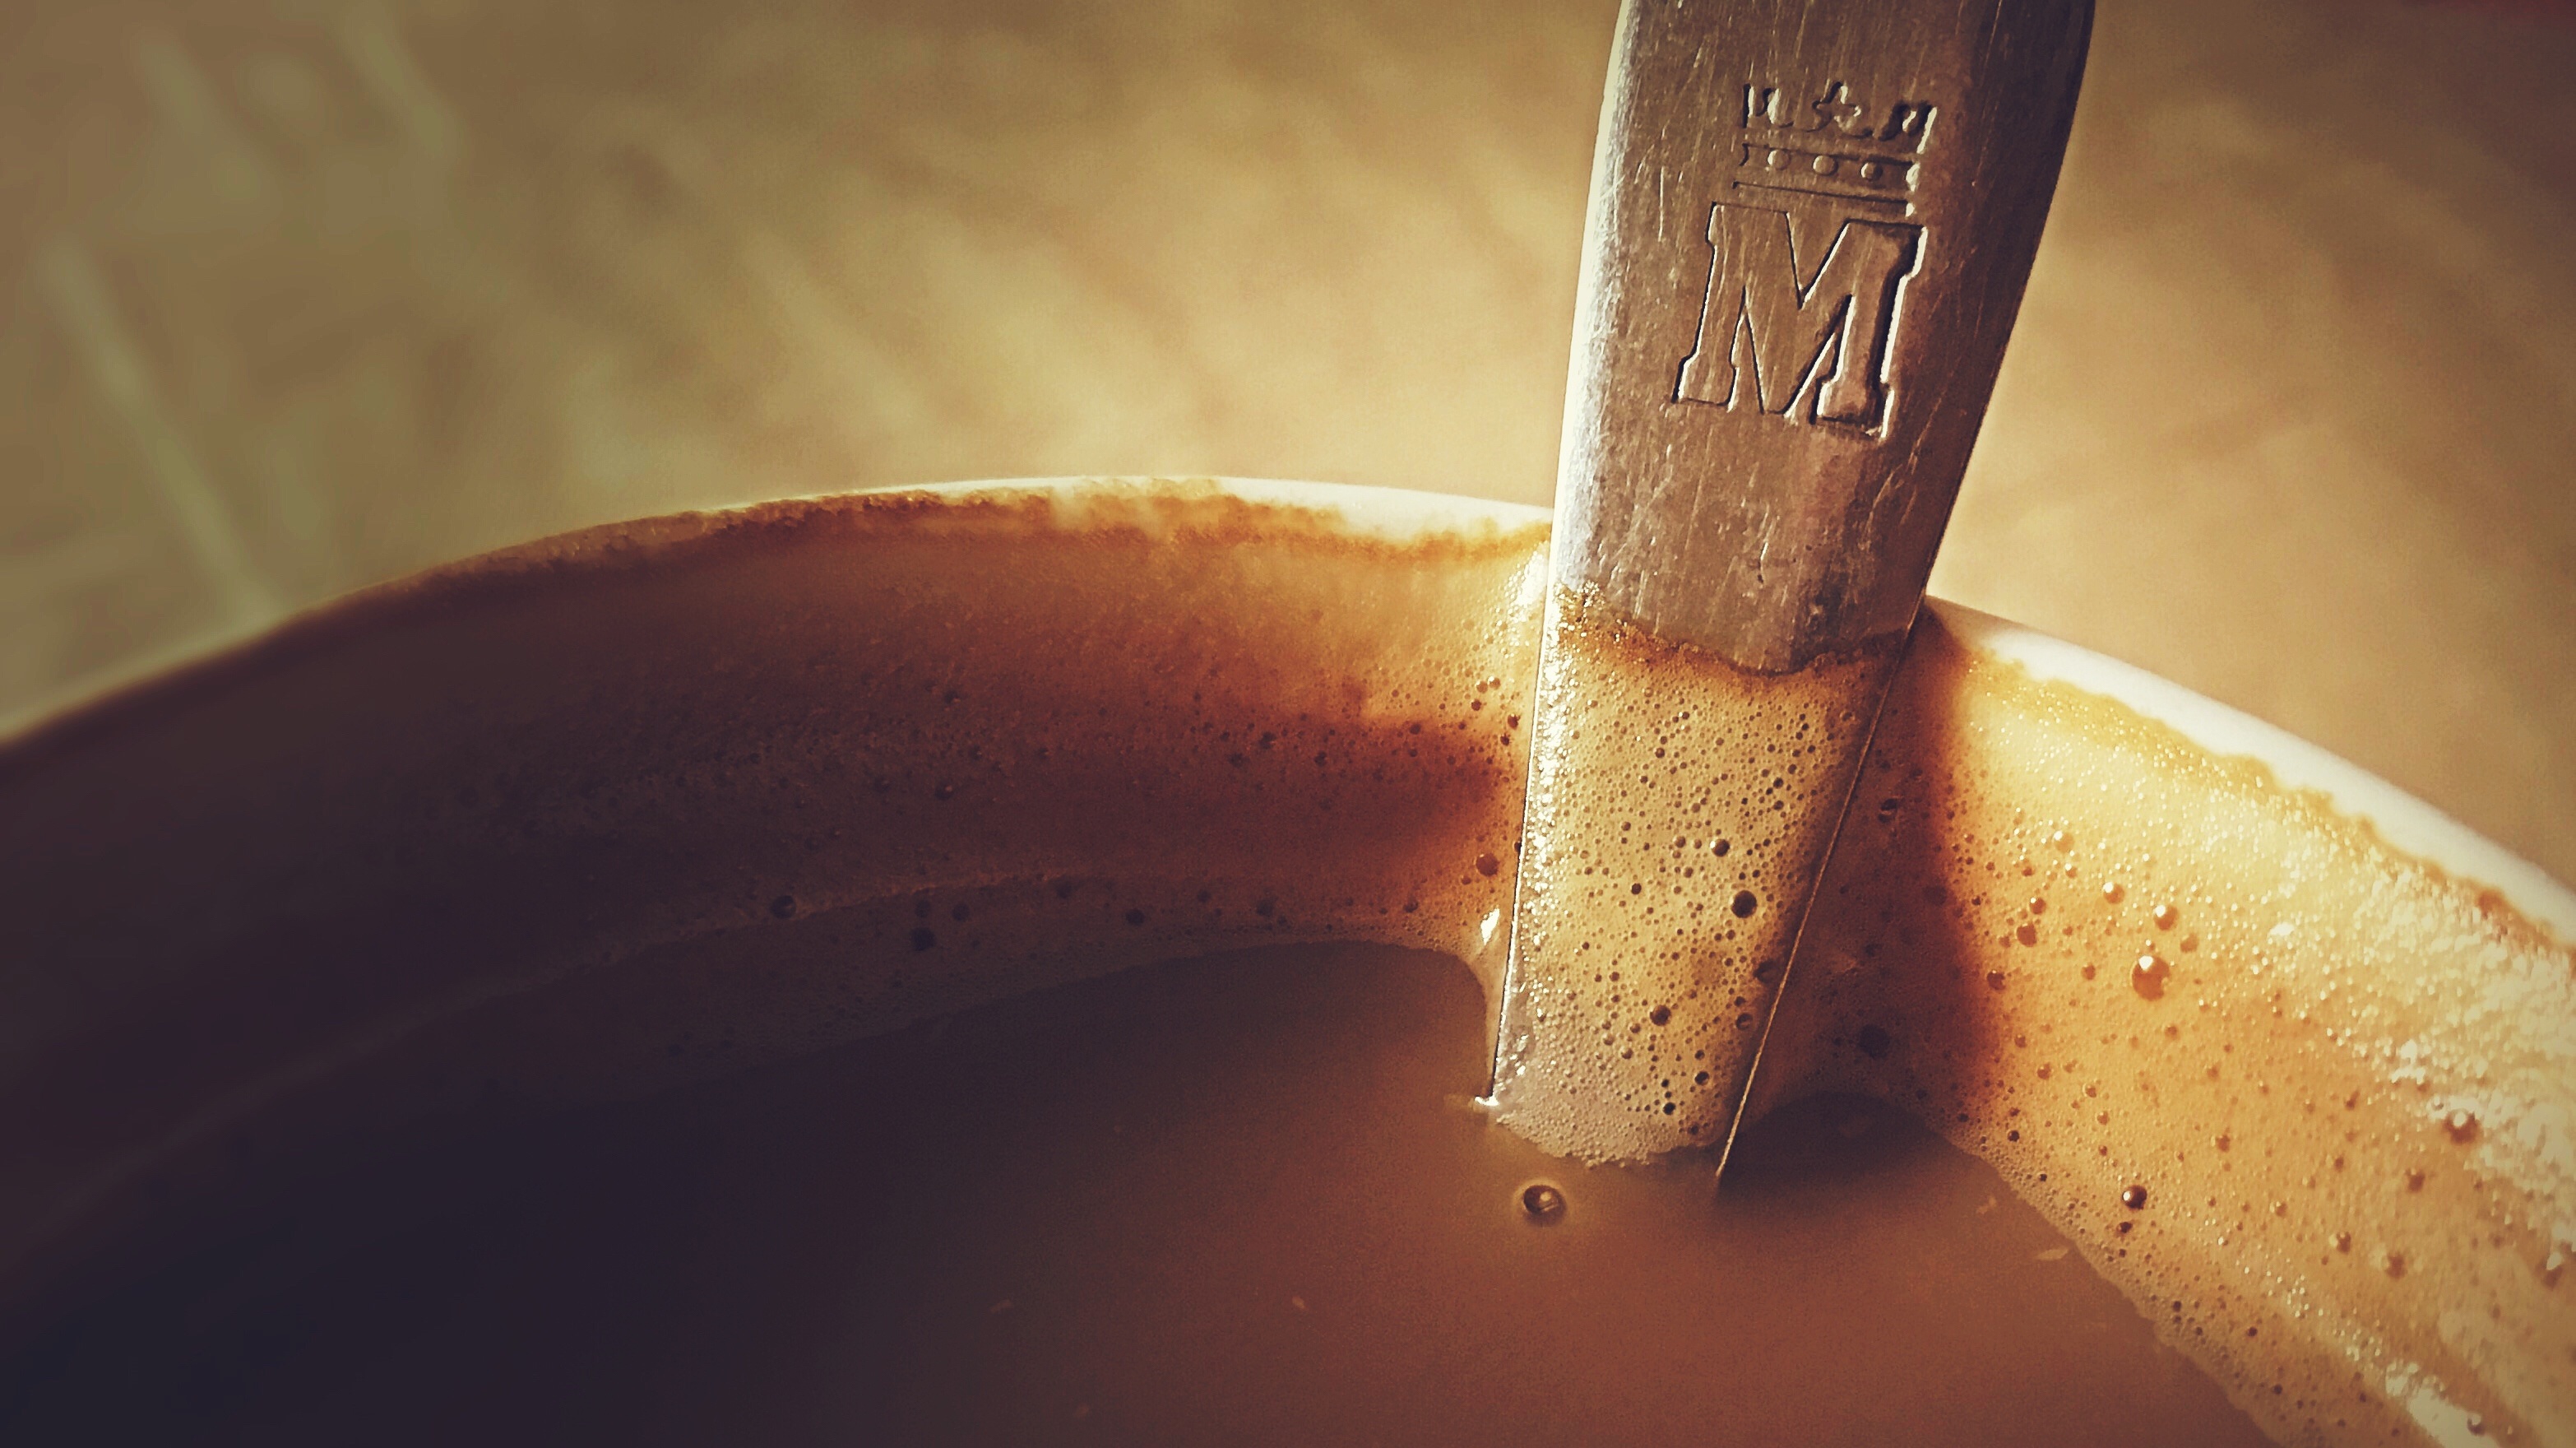
hand, table, cafe, coffee, light, wine, photography, morning, guitar, food, color, calm, brown, beverage, drink, mug, lighting, coffee cup, close up, caffeine, hot, coffee break, macro photography, flavor